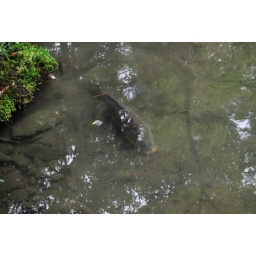
Carp fish swimming in the Kokedera Temple pond